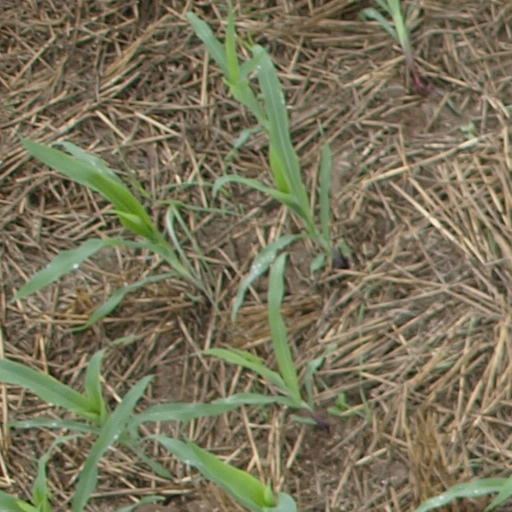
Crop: maize; corn